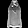
Label: Shirt